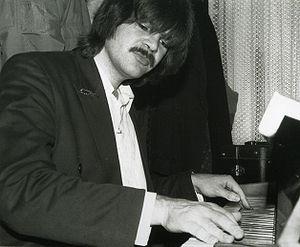
Axel Zwingenberger est un pianiste de Jazz spécialisé en Boogie-Woogie et Blues.